Litter

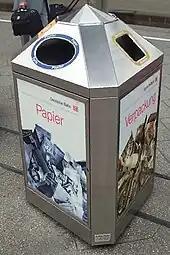
Recycling and rubbish bin at a German railway station

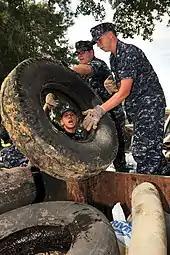
Navy sailors remove and dispose of used tires littering the waterways of a naval base in Charleston, South Carolina.

Public waste containers or street bins are provided by local authorities to be used as a convenient place for the disposal and collection of litter. Increasingly both general waste and recycling options are provided. Local councils collect the waste and take it for reuse or recycling. However, there are some problems with this approach; if the bins are not emptied regularly, then the bins will overflow and can increase litter indirectly. Some local authorities will only take responsibility for rubbish that is placed in the bins, which means that litter remains a problem. People may blame a lack of well-placed bins for their littering. Hazardous materials may often be incorrectly disposed of in the bins and they can encourage dumpster diving.